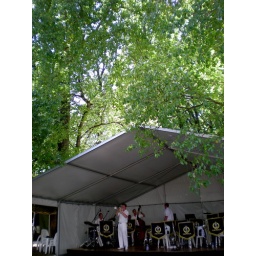
Play that funky music boy in white